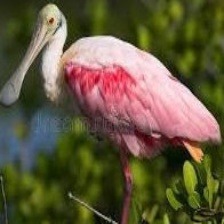
Species: ROSEATE SPOONBILL
Scientific name: PLATALEA AJAJA
ImageNet parent category: spoonbill